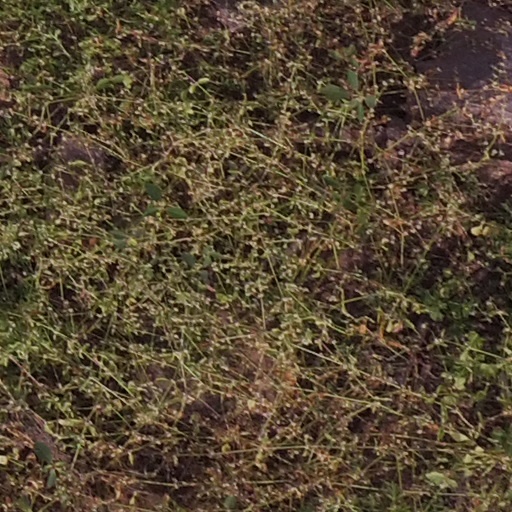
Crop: maize; corn